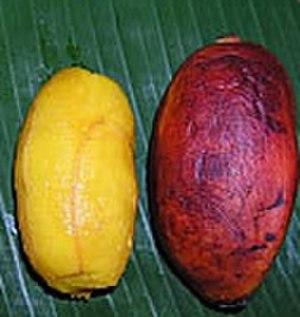
Musa troglodytarum, le bananier des montagnes ou bananier des troglodytes, aussi appelé bananier féi, est une espèce de plantes monocotylédones de la famille des Musaceae, originaire des îles du Pacifique. Ce sont des bananiers cultivés inconnus à l'état sauvage, qui dérivent probablement de l'espèce Musa maclayi. Les fruits, comestibles, sont connus généralement sous le nom de bananes fe'i ou féi, et sont consommés le plus souvent cuits.